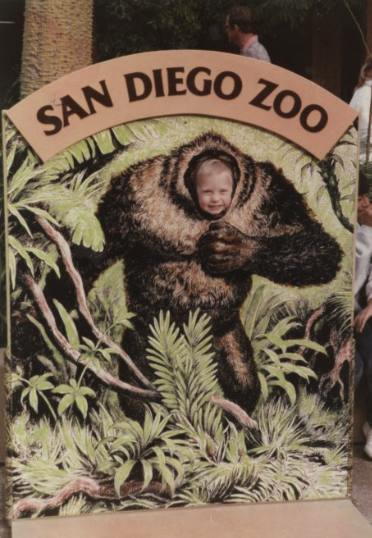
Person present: Yes